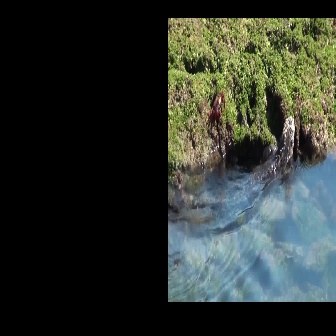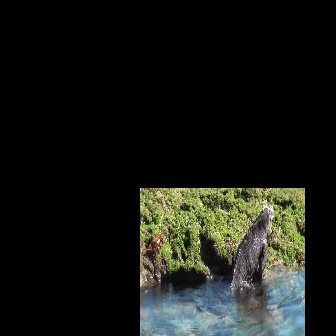
  Please identify the target specified by the bounding box [168,114,294,241] in the first image and locate it in the second image. Return the coordinates in [x_min,y_min,x_max,y_max] format.
Answer: [156,198,273,315]